Alberto Rey

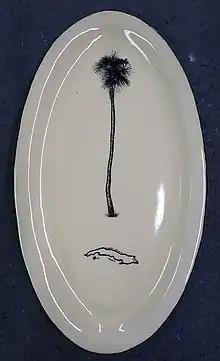
Alberto Rey, "Coccothrinax alexandri subsp. alexandri," black underglaze over 182G clay with clear glaze, 2021.

Inspired by Paul Craft's catalog "The Palms of Cuba," Rey's latest body of work explores endangered palm species threatened by soil erosion, agricultural development, and natural disasters. This series features ceramic work illustrating palm species and a map icon of where the species is located in the country. This series is an extension of Rey's interest in conservation-oriented art and further investigates aspects of his home country of Cuba.